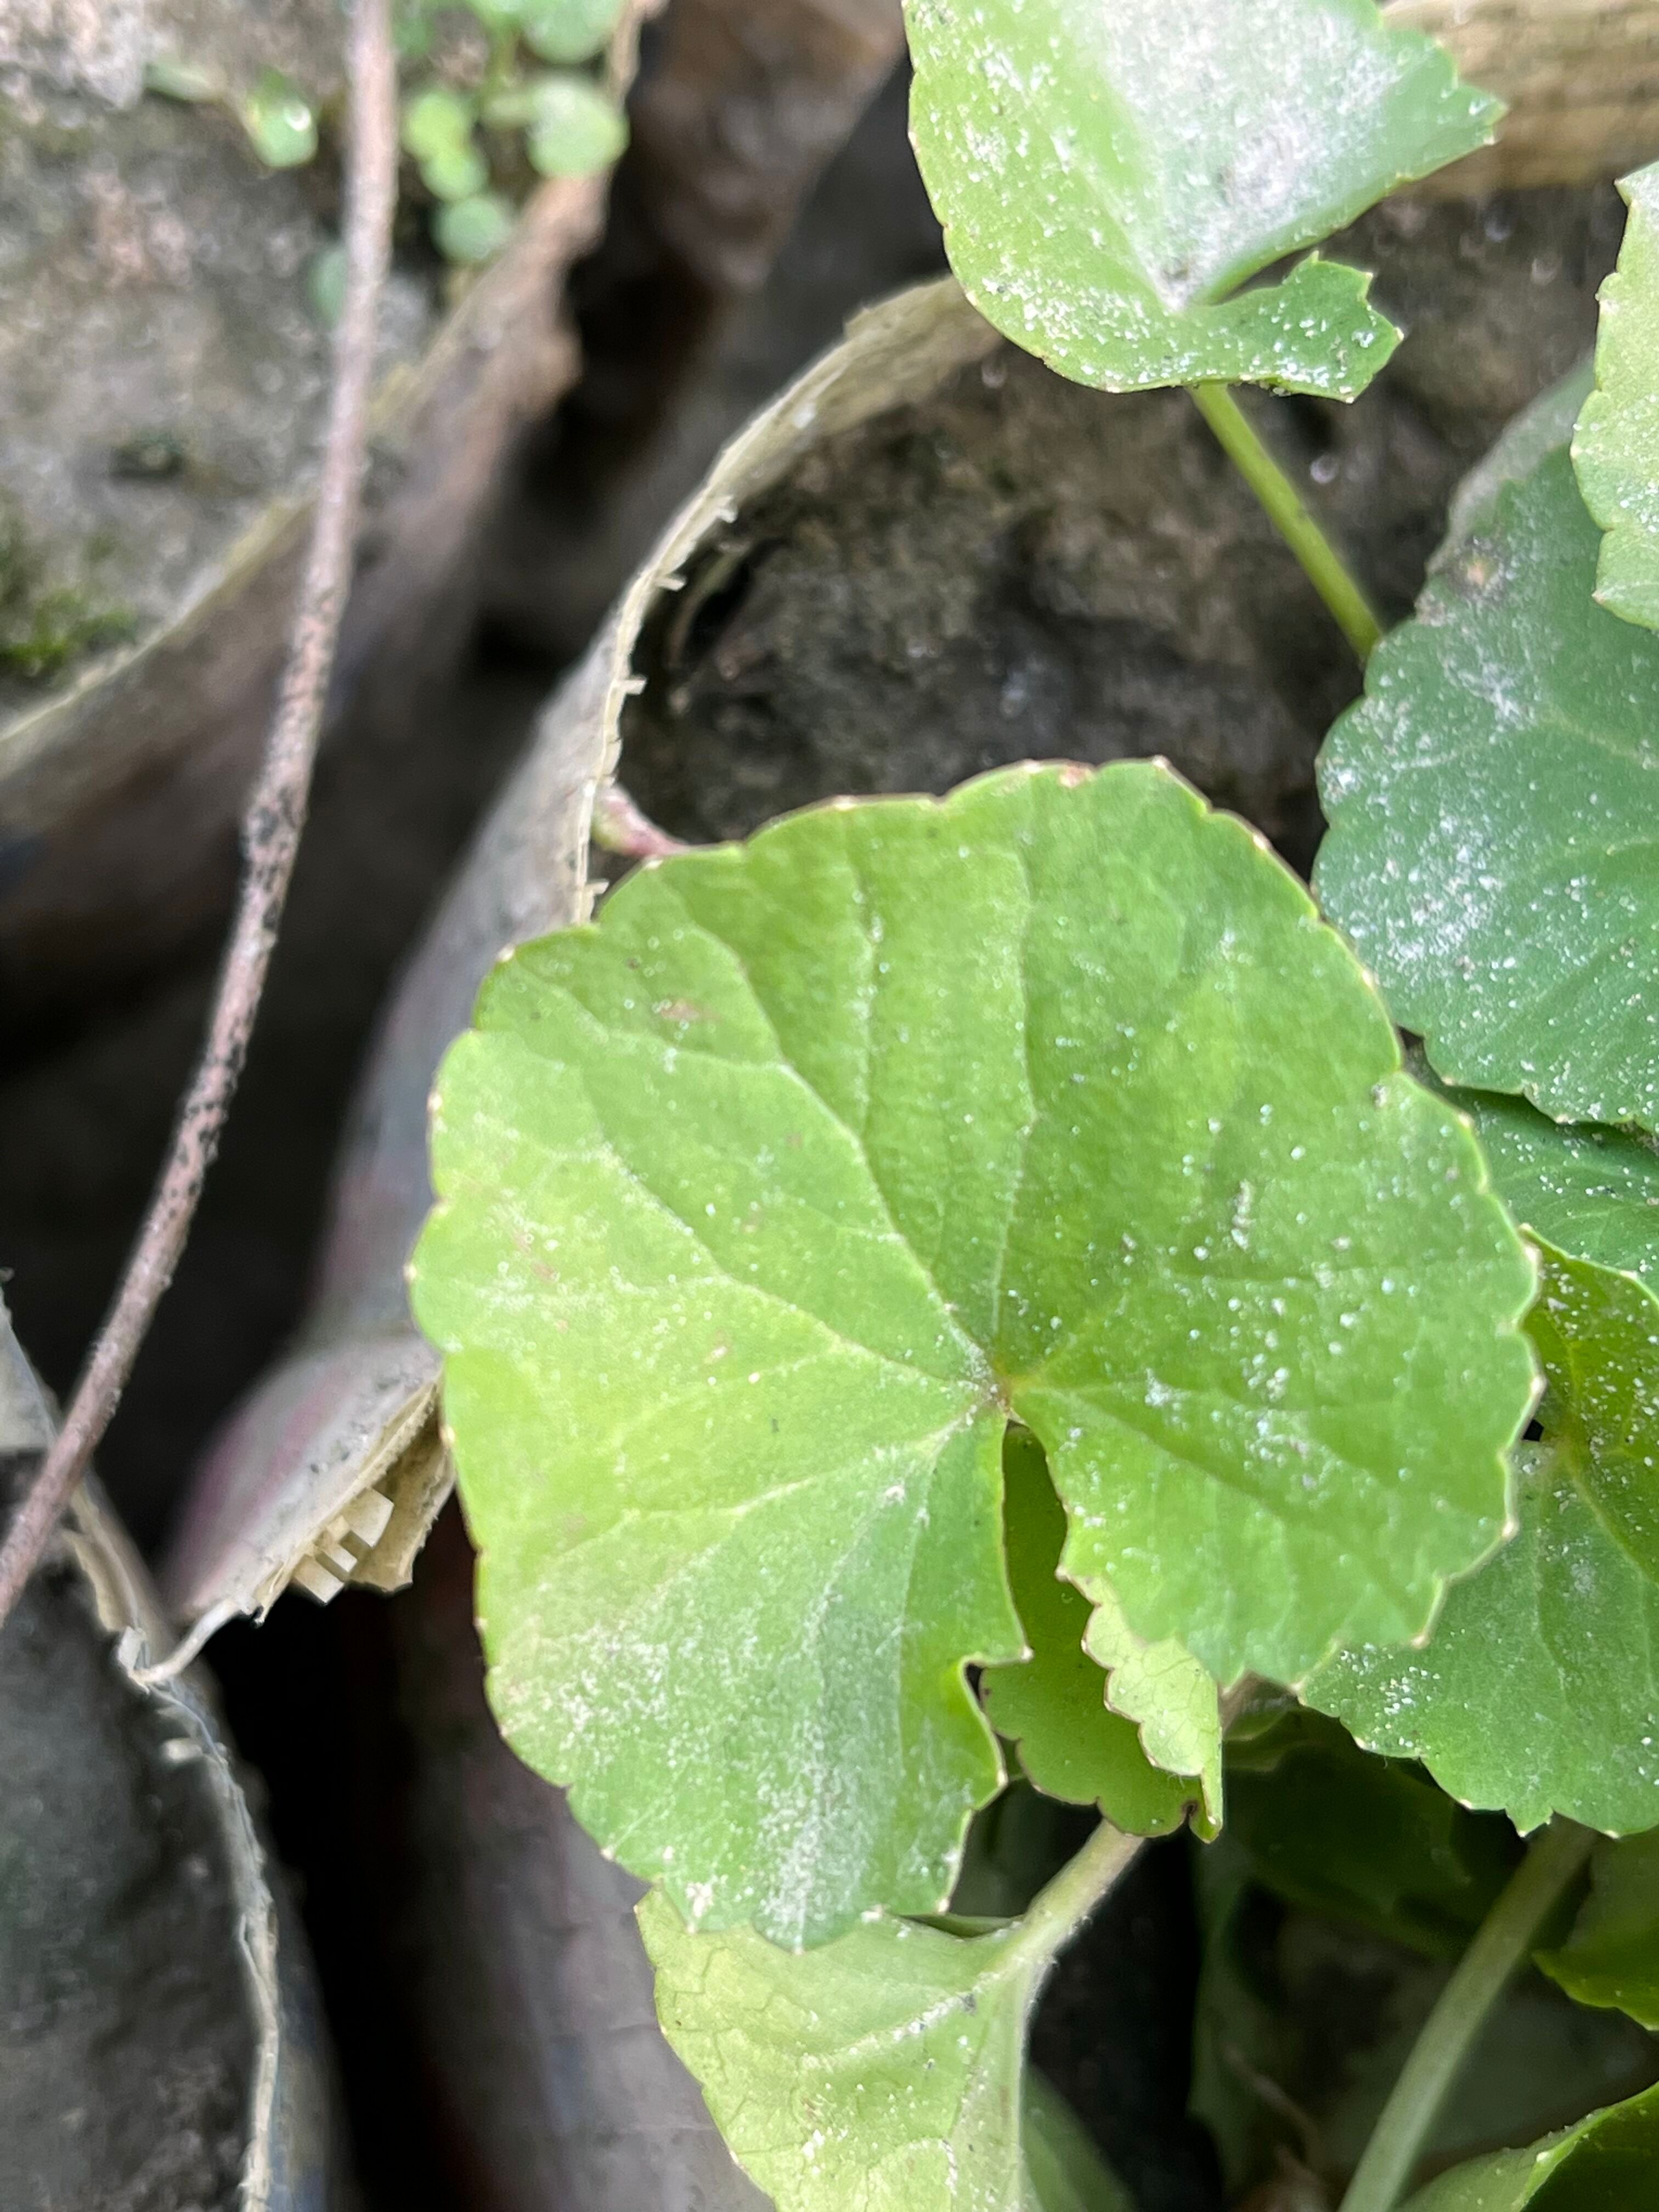
Plant species: centella-asiatica